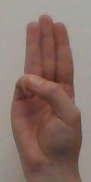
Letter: thaa